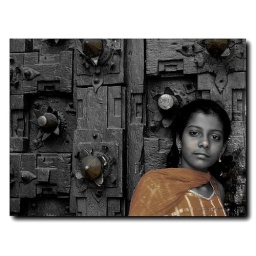
That girl in orange